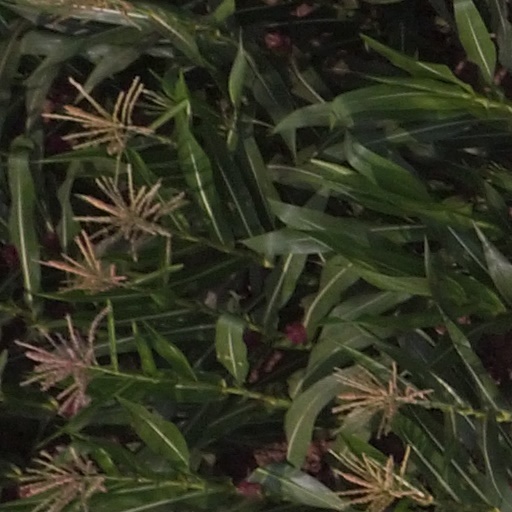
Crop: maize; corn